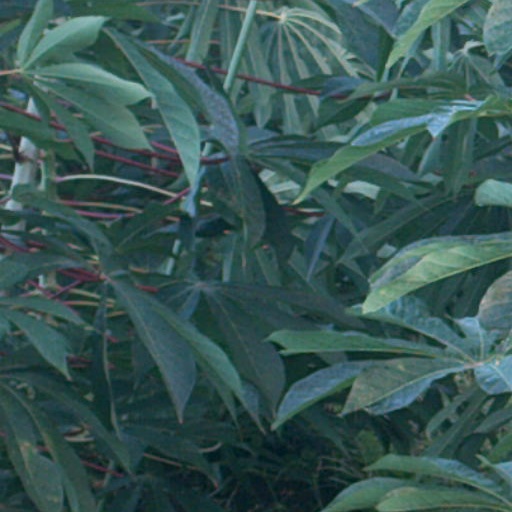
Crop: cassava